Ernst Josephson

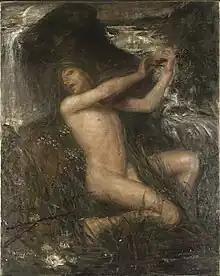
"Strömkarlen" (1882-1884) Prins Eugens Waldemarsudde

Ernst Abraham Josephson (1851–1906) was a Swedish painter and poet. He specialized in portraits, genre scenes of folklife and folklore.